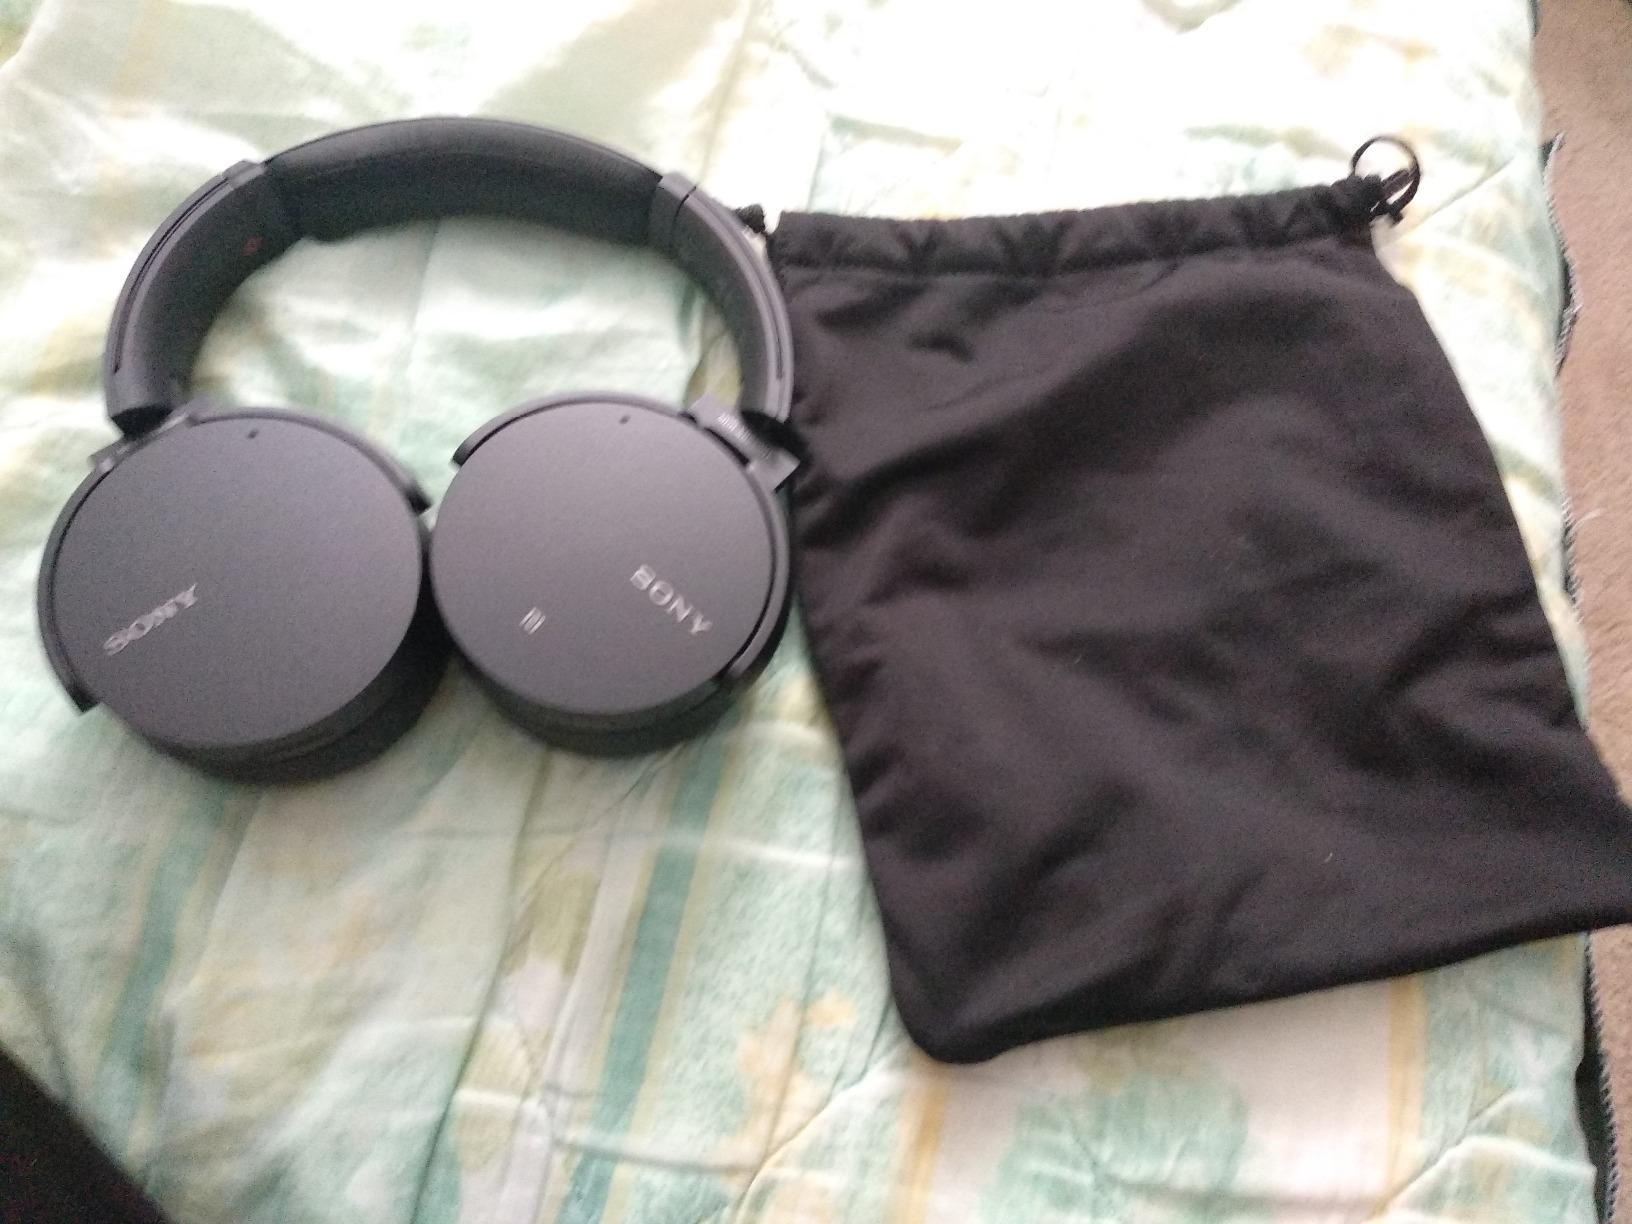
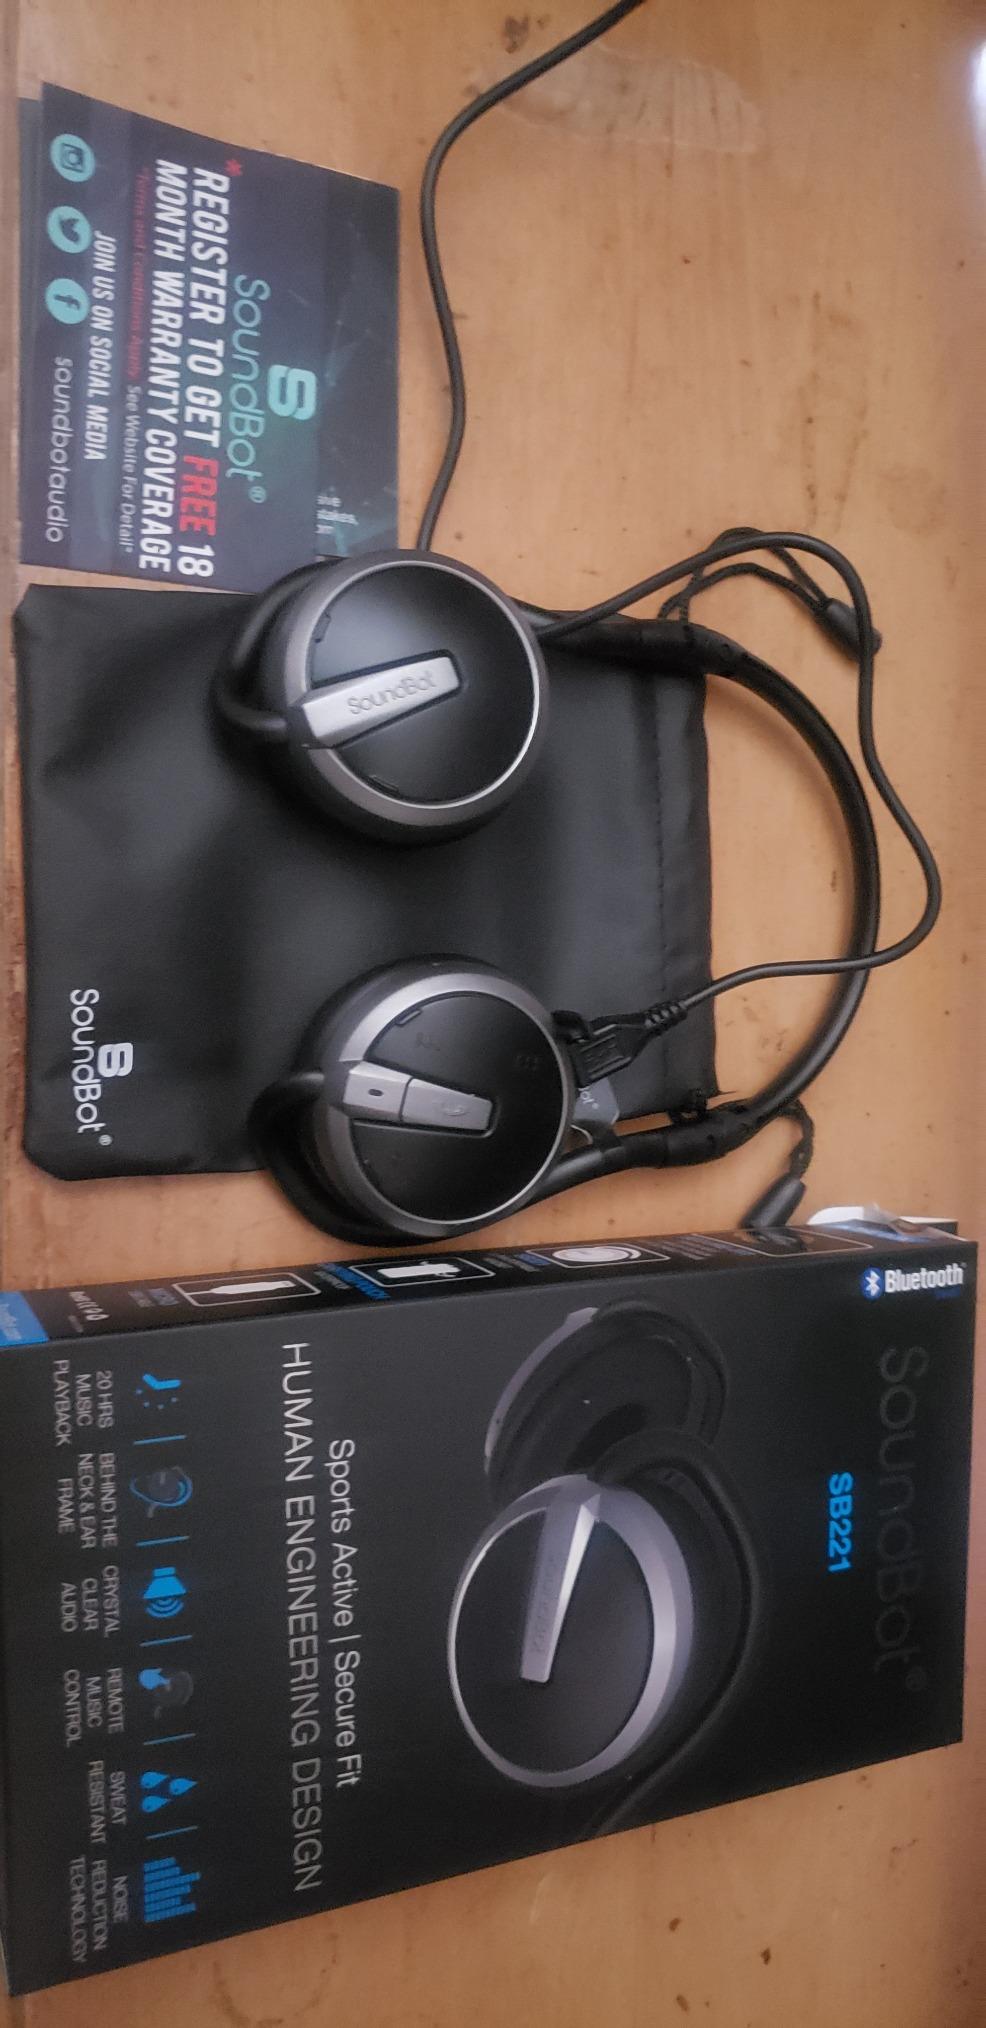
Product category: headphones
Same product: no